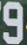
Number: 9